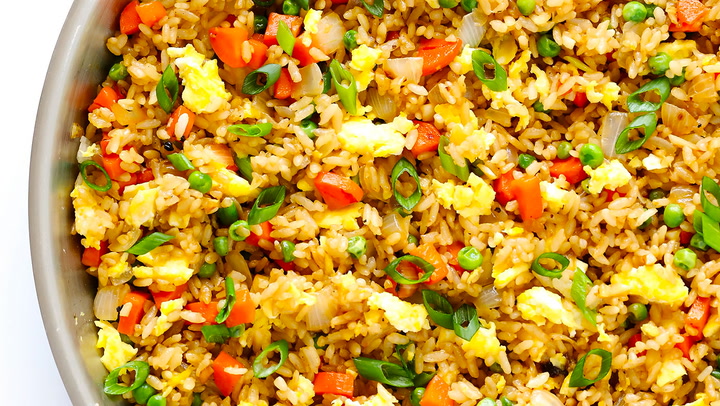
Dish: fried_rice